My Four Years in Germany

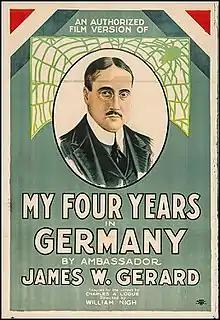
Theatrical release poster

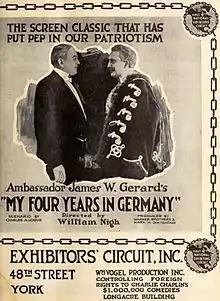
Advertisement for film.

My Four Years in Germany is a 1918 American silent war drama film directed by William Nigh, based on the experiences of real life U. S. Ambassador to Germany James W. Gerard as described in his book. It is notable as being the first film produced by the four Warner Brothers, Harry, Sam, Albert and Jack, although the title card clearly reads "My Four Years In Germany Inc. Presents ...". The film was produced during the height of World War I and is generally considered a prime example of war propaganda.